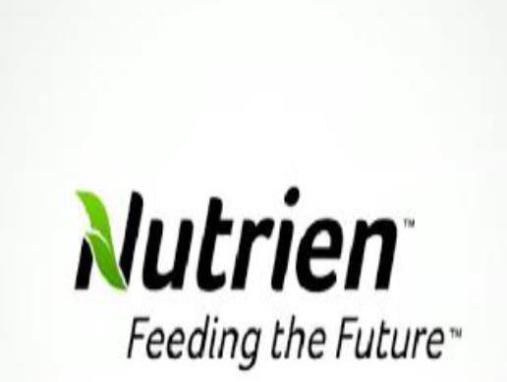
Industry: Food